Mega Man Powered Up

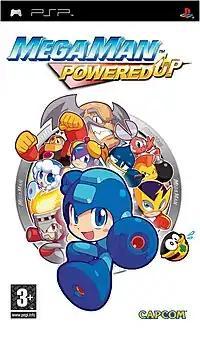
European box art

Mega Man Powered Up is a 2006 action-platform game developed and published by Capcom. It was released for the PlayStation Portable (PSP) handheld game console in March 2006. It is a remake of the original "Mega Man" game, released in 1987 for the Nintendo Entertainment System (NES). Players control the eponymous star Mega Man, who must stop Dr. Wily from conquering the world using eight robots called Robot Masters.